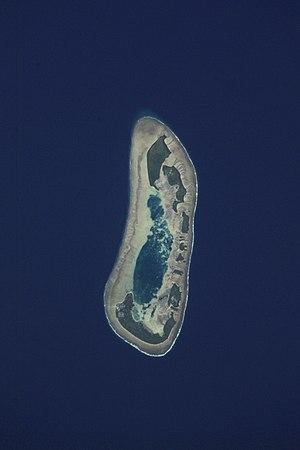
Nui est un atoll des Tuvalu, un État-archipel d'Océanie.